Igor Picușceac

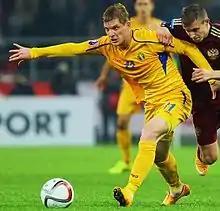
Picușceac with Moldova in 2014

Igor Picușceac (born 27 March 1983) is a Moldovan football coach and a former player who played as a striker. He is the current head coach of Moldovan Liga club Milsami Orhei.